Faina Melnik

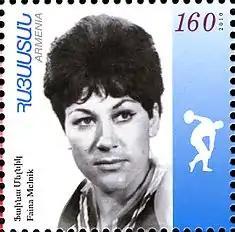
Faina Melnyk on a 2010 Armenian stamp

Melnik was Jewish, and was born in Bakota, Khmelnytskyi, Ukraine. At the 1972 Summer Olympics, she broke the Olympic record three times, and set a world record at 66.62 metres. She had already broken the world record, at the 1971 European Athletics Championships, representing the then Soviet Union. In 1976 she had her best ever discus throw of 70.50 m, but finished only fourth at the 1976 Summer Olympics. At those Olympics she also competed in the shot put and finished tenth. She failed to reach the final in the discus event at the 1980 Games.